Painting

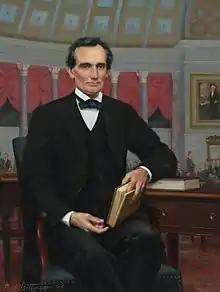
Ned Bittinger, "Portrait of Abraham Lincoln in Congress" (2004), US Capitol

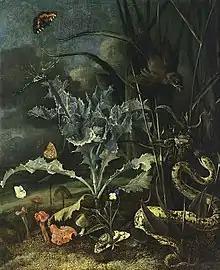
Otto Marseus van Schrieck, "A Forest Floor Still-Life" (1666)

Miniature paintings were the primary form of painting in pre-colonial India. These were done on a special paper (known as wasli) using mineral and natural colours. Miniature painting is not one style but a group of several styles of schools of painting such as Mughal, Pahari, Rajasthani, Company style etc.